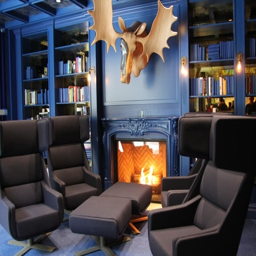
the blue library at headquarters features a secret door and workspace if you need some privacy .